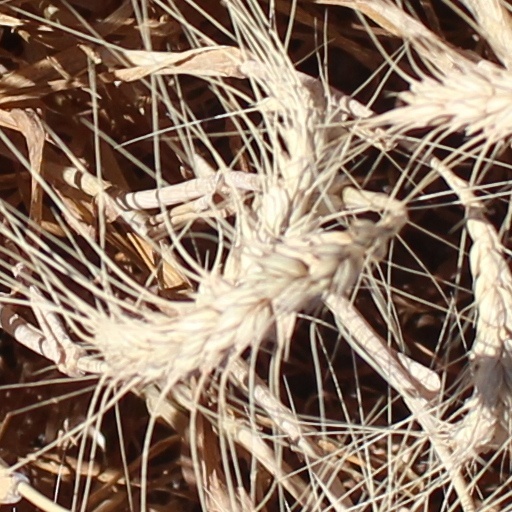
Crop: wheat